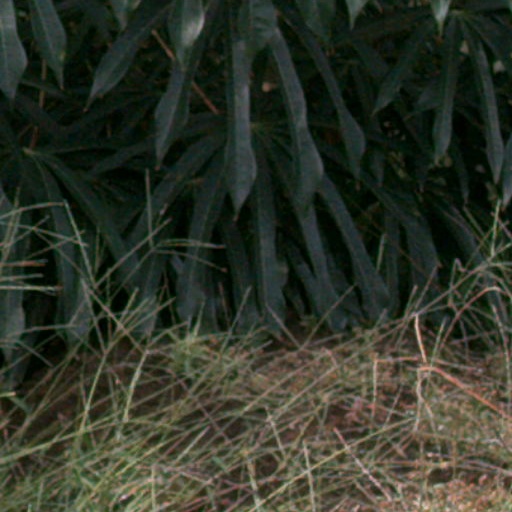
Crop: cassava